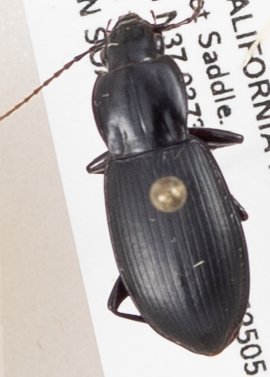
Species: Pterostichus ordinarius
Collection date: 2019-06-19
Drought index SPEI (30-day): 0.9
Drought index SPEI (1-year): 0.39
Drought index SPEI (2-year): -0.03